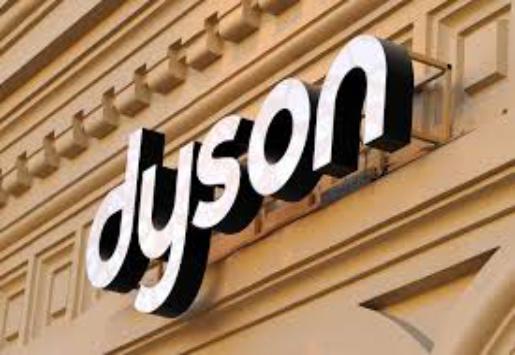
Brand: adyson
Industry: Clothes